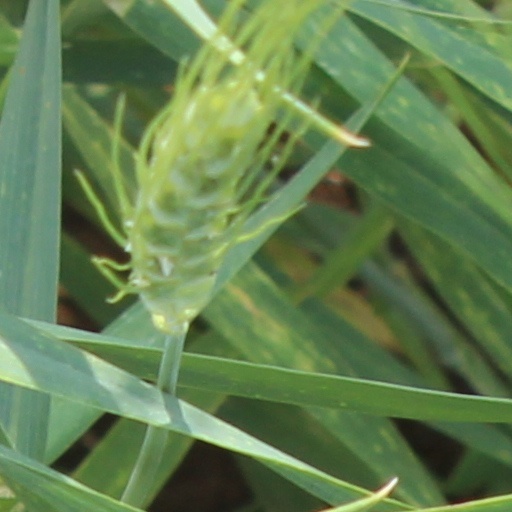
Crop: wheat